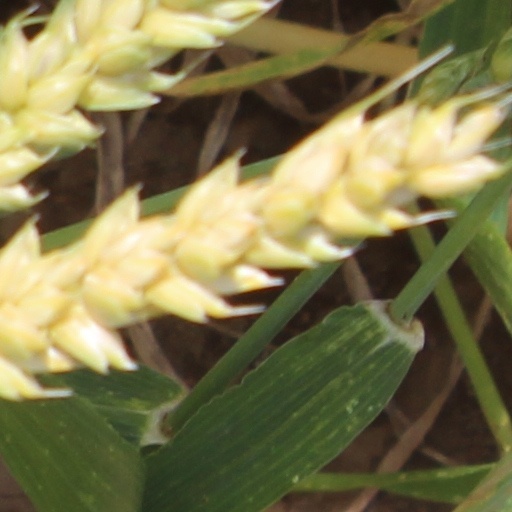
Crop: wheat